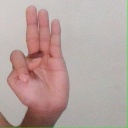
अक्षर: भ